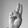
ASL letter: U